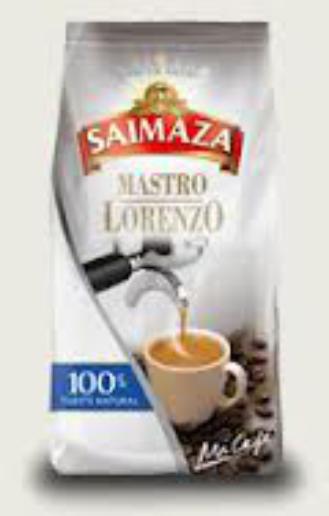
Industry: Food